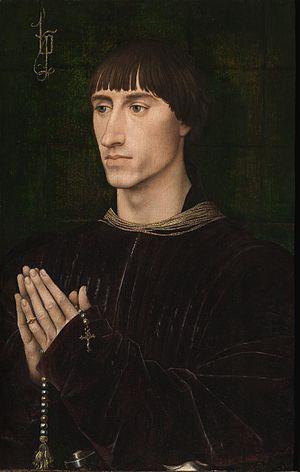
Philippe Iᵉʳ de Croÿ, comte de Chimay, seigneur de Quiévrain et de Sempy, né en novembre 1436 et mort le 18 septembre 1482 à Bruges en Belgique. Issu d'une vieille famille de la noblesse française originaire de Bourgogne, Philippe Iᵉʳ Croÿ est un membre influent de la cour bourguignonne à la fin du XVᵉ siècle. Grand bailli de Hainaut et gouverneur de Hollande, il est fait prisonnier à la bataille de Nancy. Il est fait chevalier de l'Ordre de la Toison d'or à Valenciennes en 1473.
Cette page dresse une liste de personnalités nées au cours de l'année 1436 :